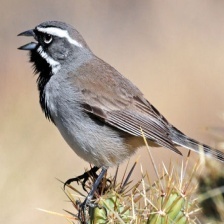
Species: BLACK-THROATED SPARROW
Scientific name: AMPHISPIZA BILINEATA